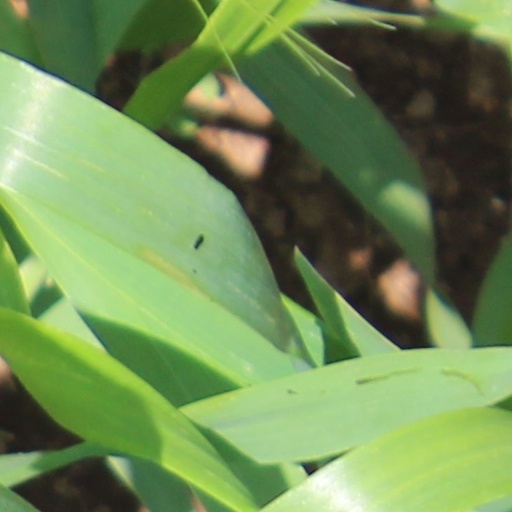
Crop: wheat